Schiermonnikoog

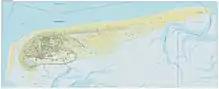
Dutch topographic map of Schiermonnikoog, December 2015

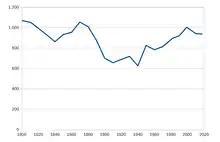
Historical population, 1800–2023

As a result of the tidal current, the prevailing winds, and North Sea storms, the island is slowly moving to the south and the east. In the year 1250, it lay roughly 2 km to the north of its present position, and it then had a significantly different shape.